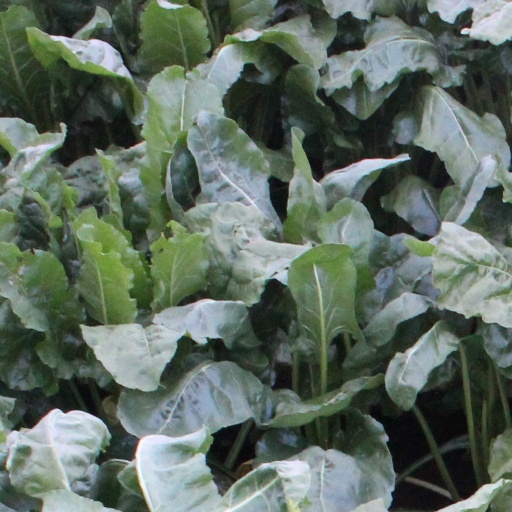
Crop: sugar beet